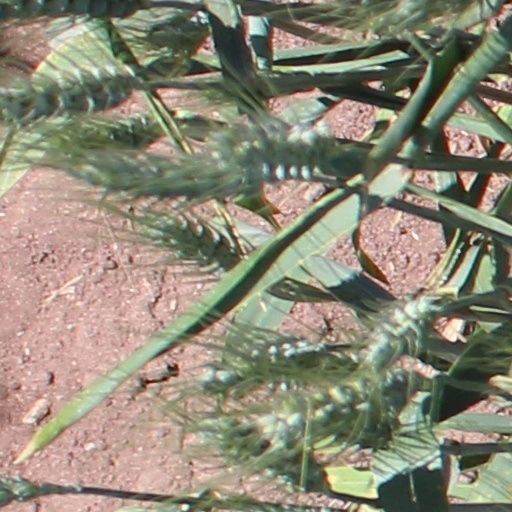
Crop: wheat